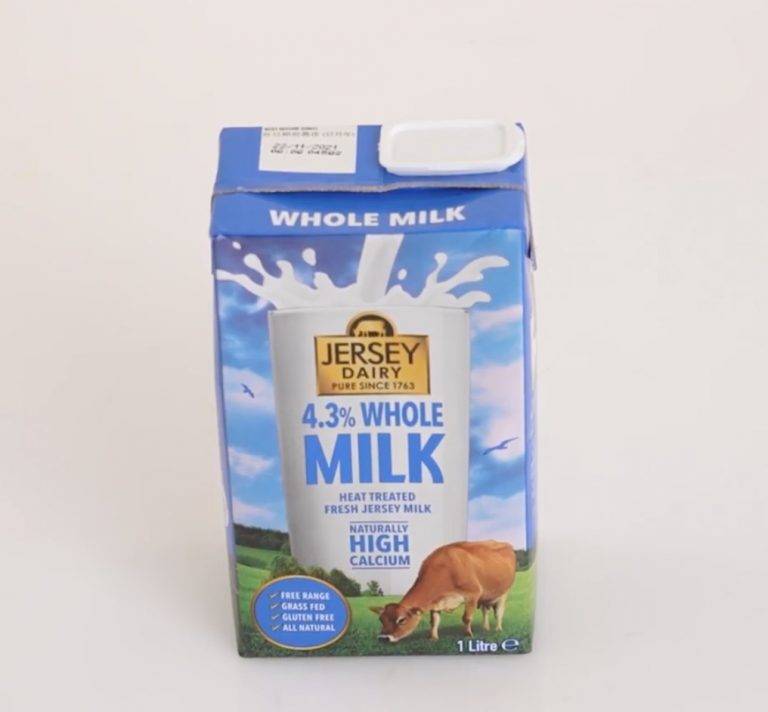
Waste category: cardboard